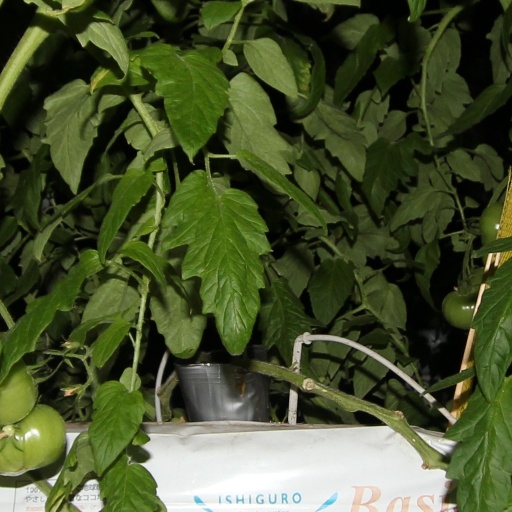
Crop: tomato